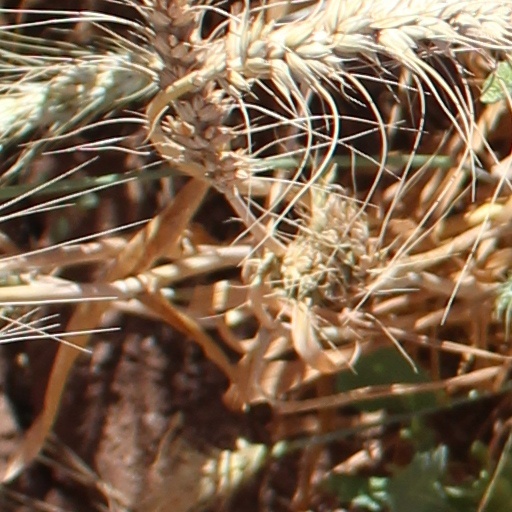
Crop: wheat